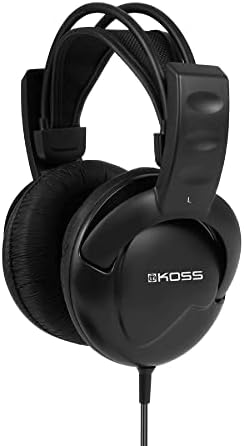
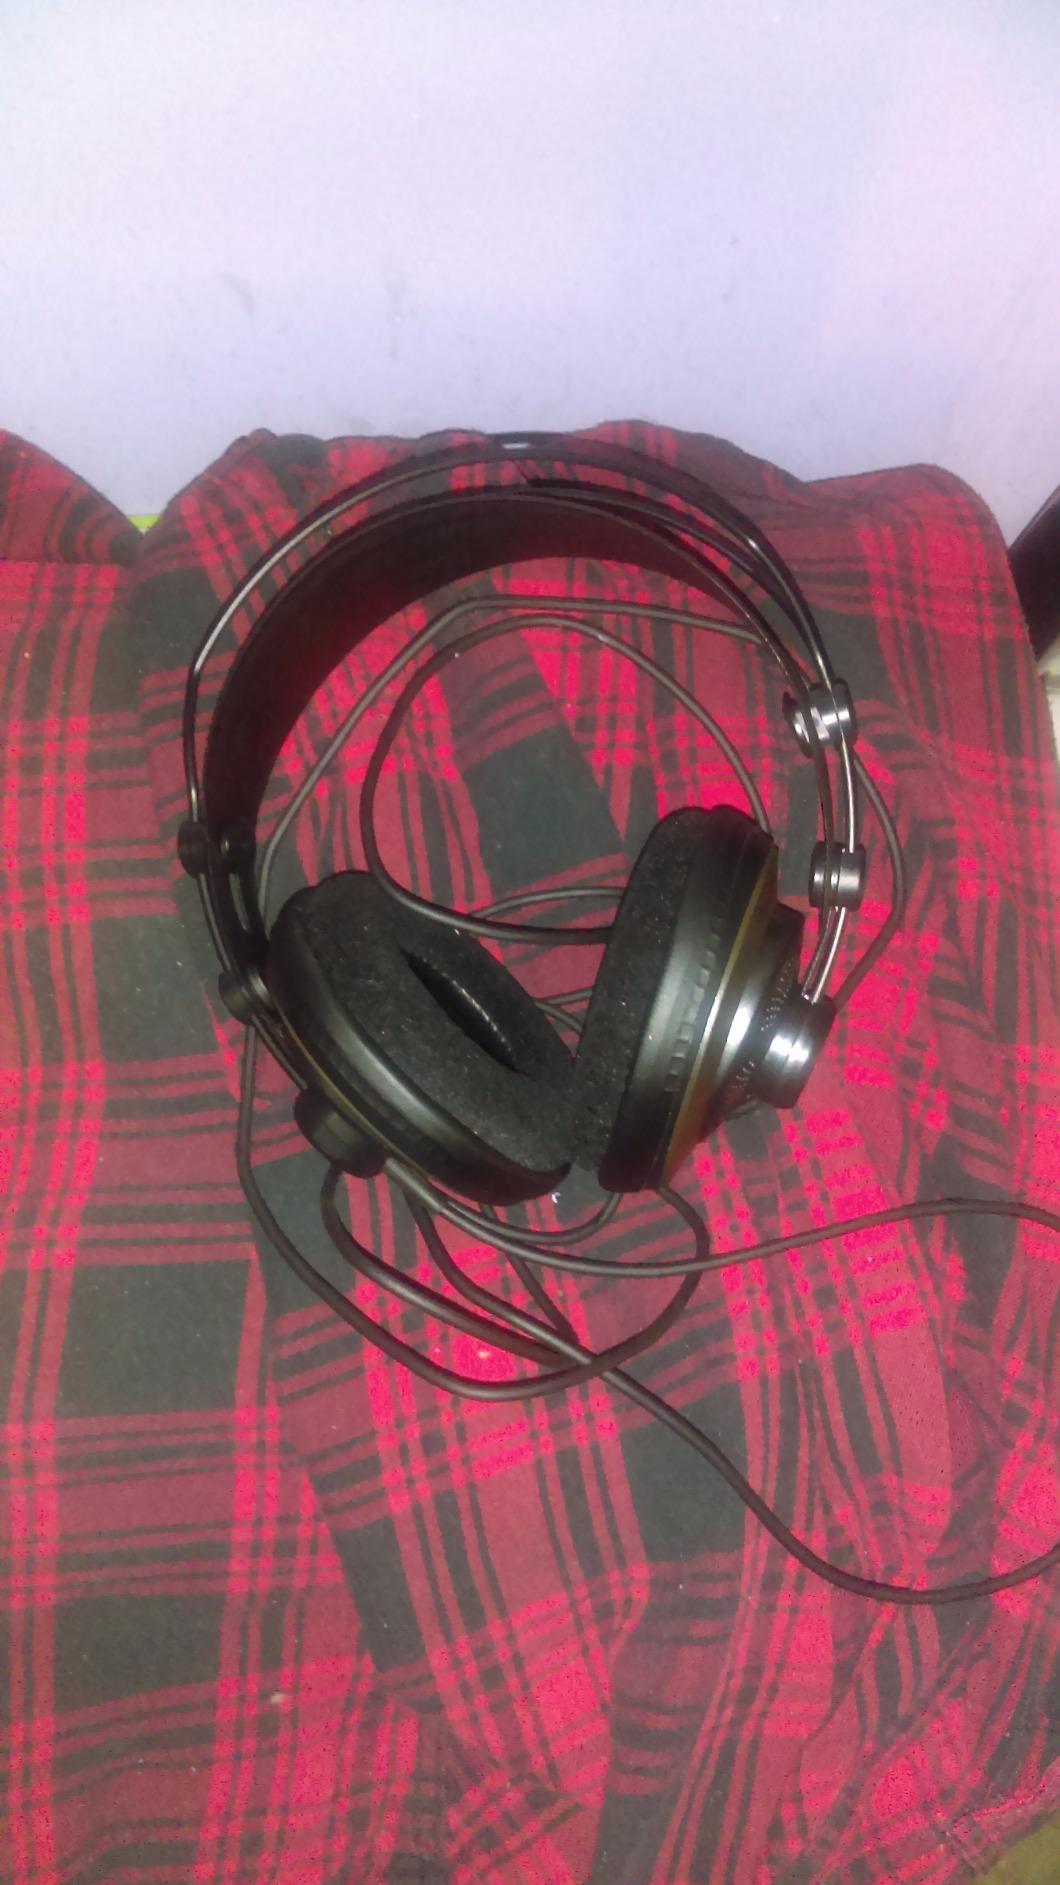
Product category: headphones
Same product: no